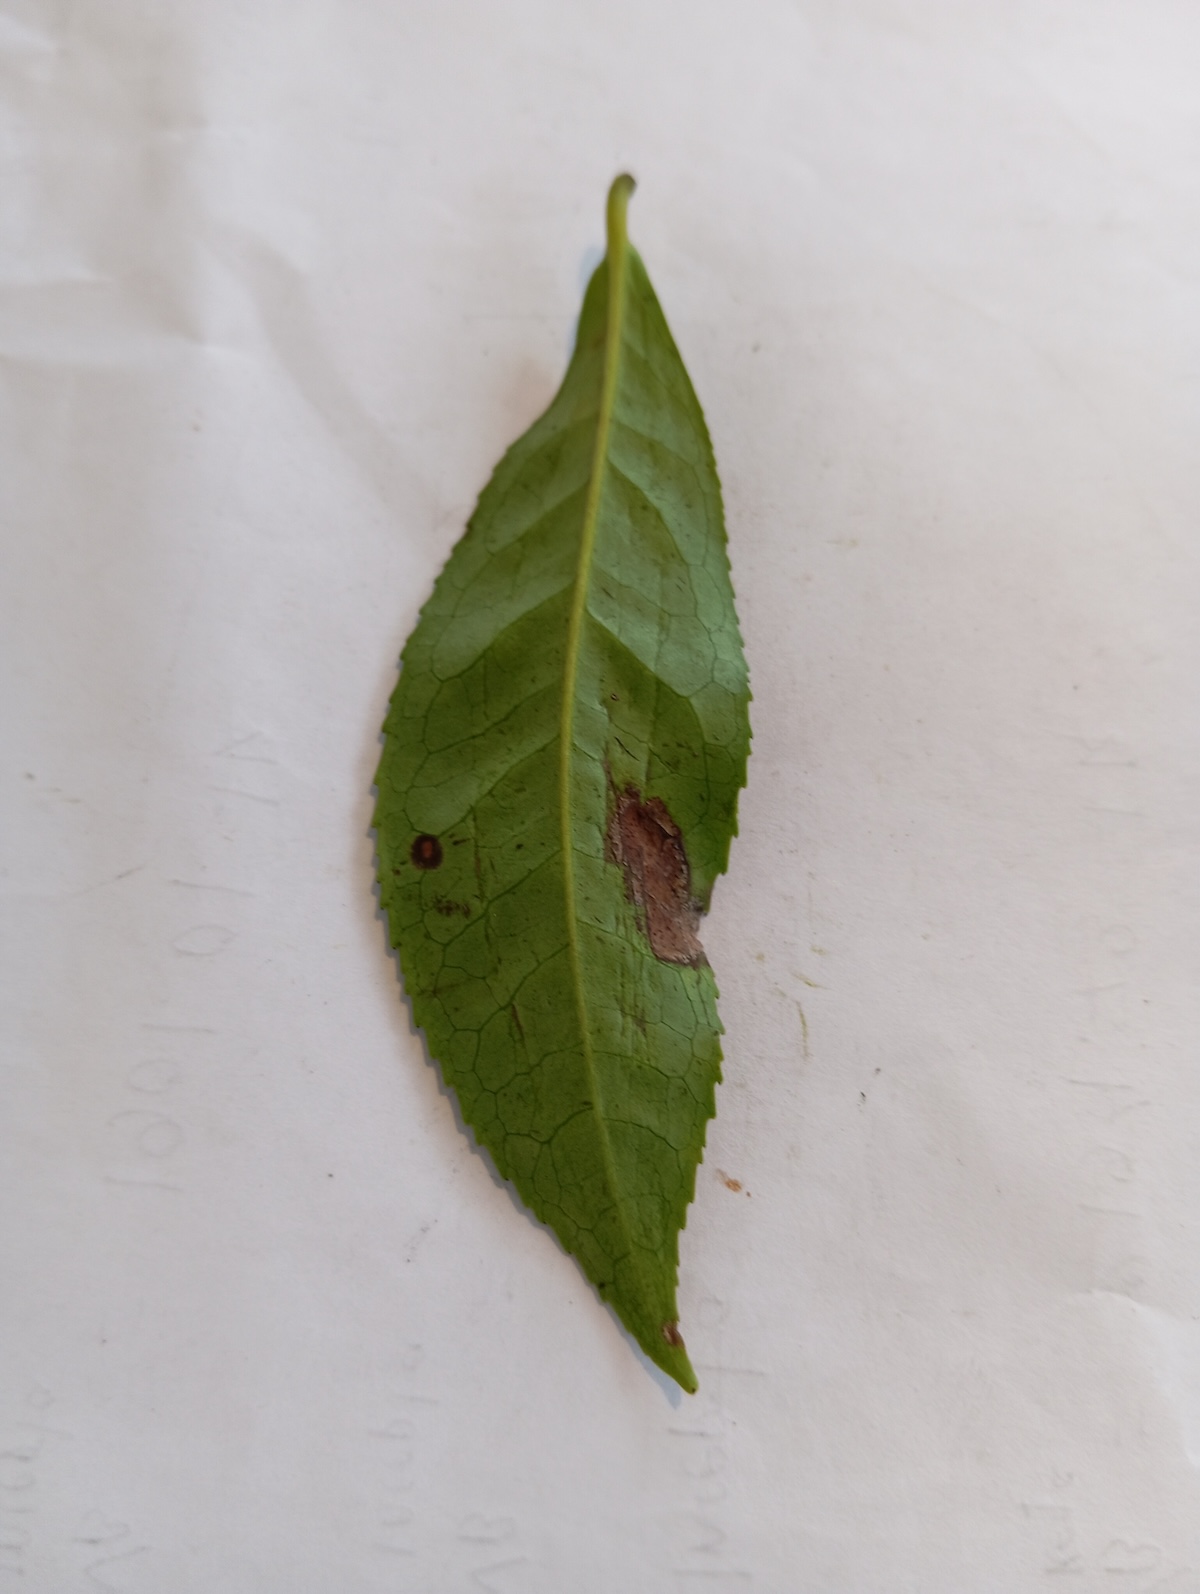
Label: Gray Blight